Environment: real
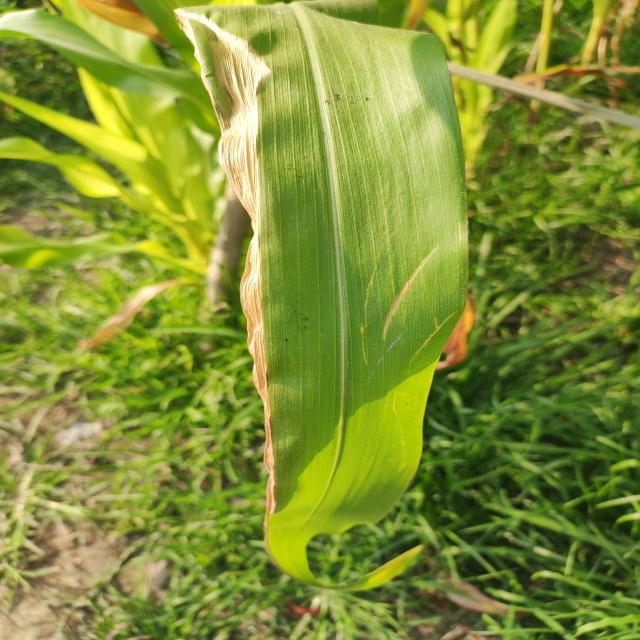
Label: northern_corn_leaf_blight